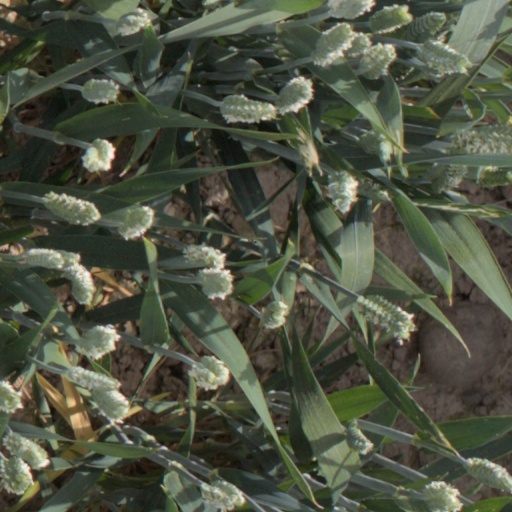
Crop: wheat